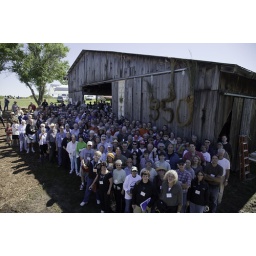
Assembled Crowd under the 350 on barn wall sculpted of roots.